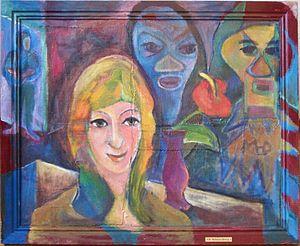
Mistère, peinture d'huile sur toile et cadre, 67×55
Le fantasme — parfois orthographié phantasme — est une manifestation, consciente ou inconsciente, d’un désir. C'est un concept majeur de la psychanalyse.